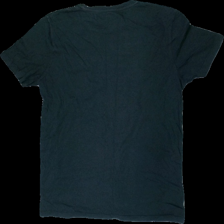
View: back
Type: T-shirt
Category: Ladies
Brand: Jack And Jones
Colors: Black, White
Material: 70% cotton, 30% nylon
Pattern: Logo print
Cut: C-collar, Regular
Size: M
Smell: Minor
Price range: <50
Recommended usage: Reuse
Comment: Smell is slightly bad